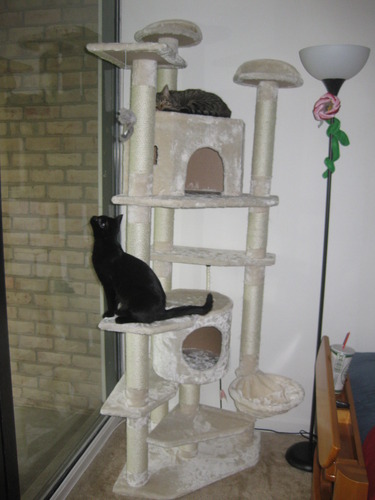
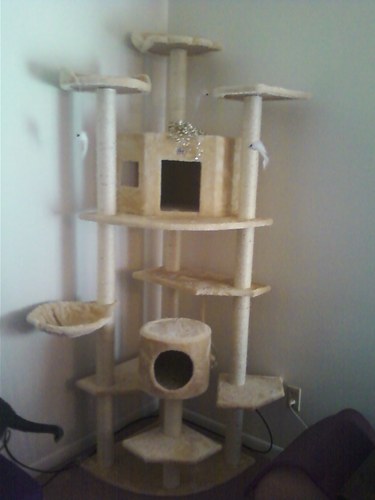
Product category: items_cat tree
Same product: no